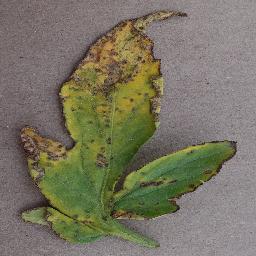
Label: Tomato___Bacterial_spot